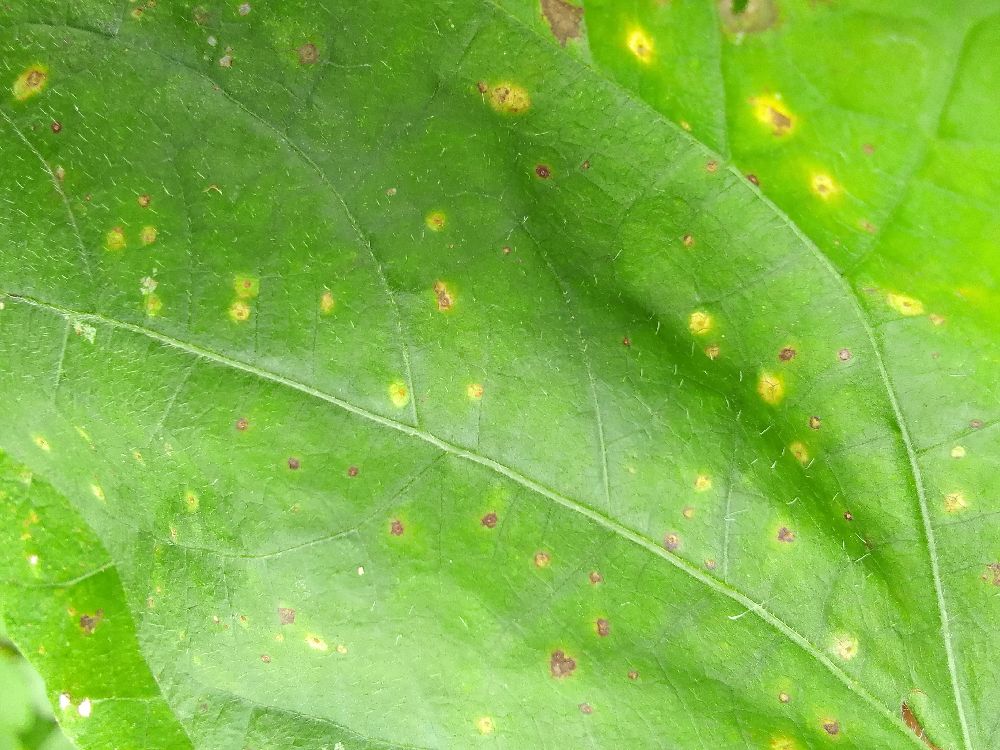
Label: rust